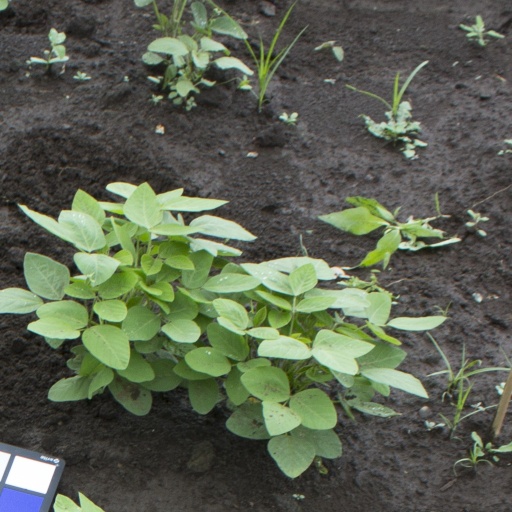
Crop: soybean